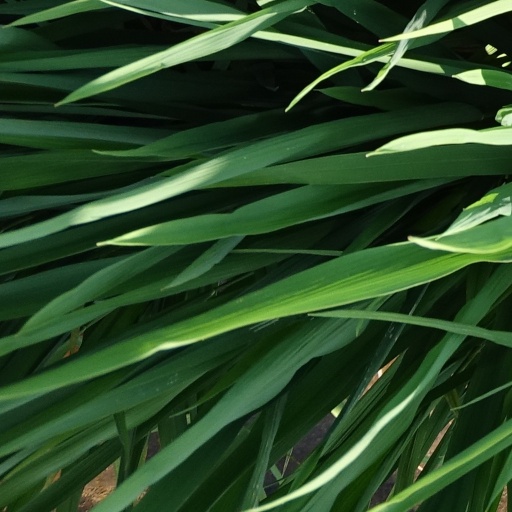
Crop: rice